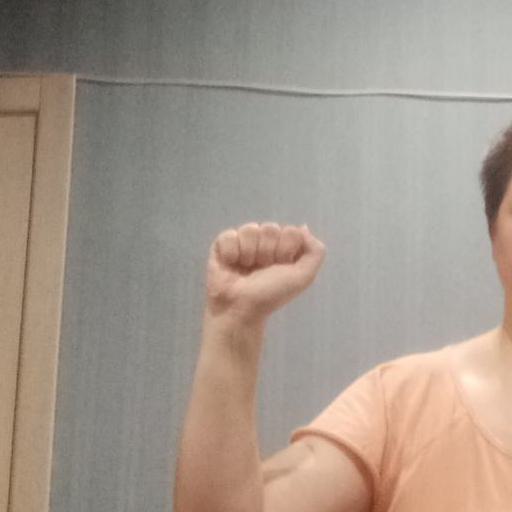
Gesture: fist